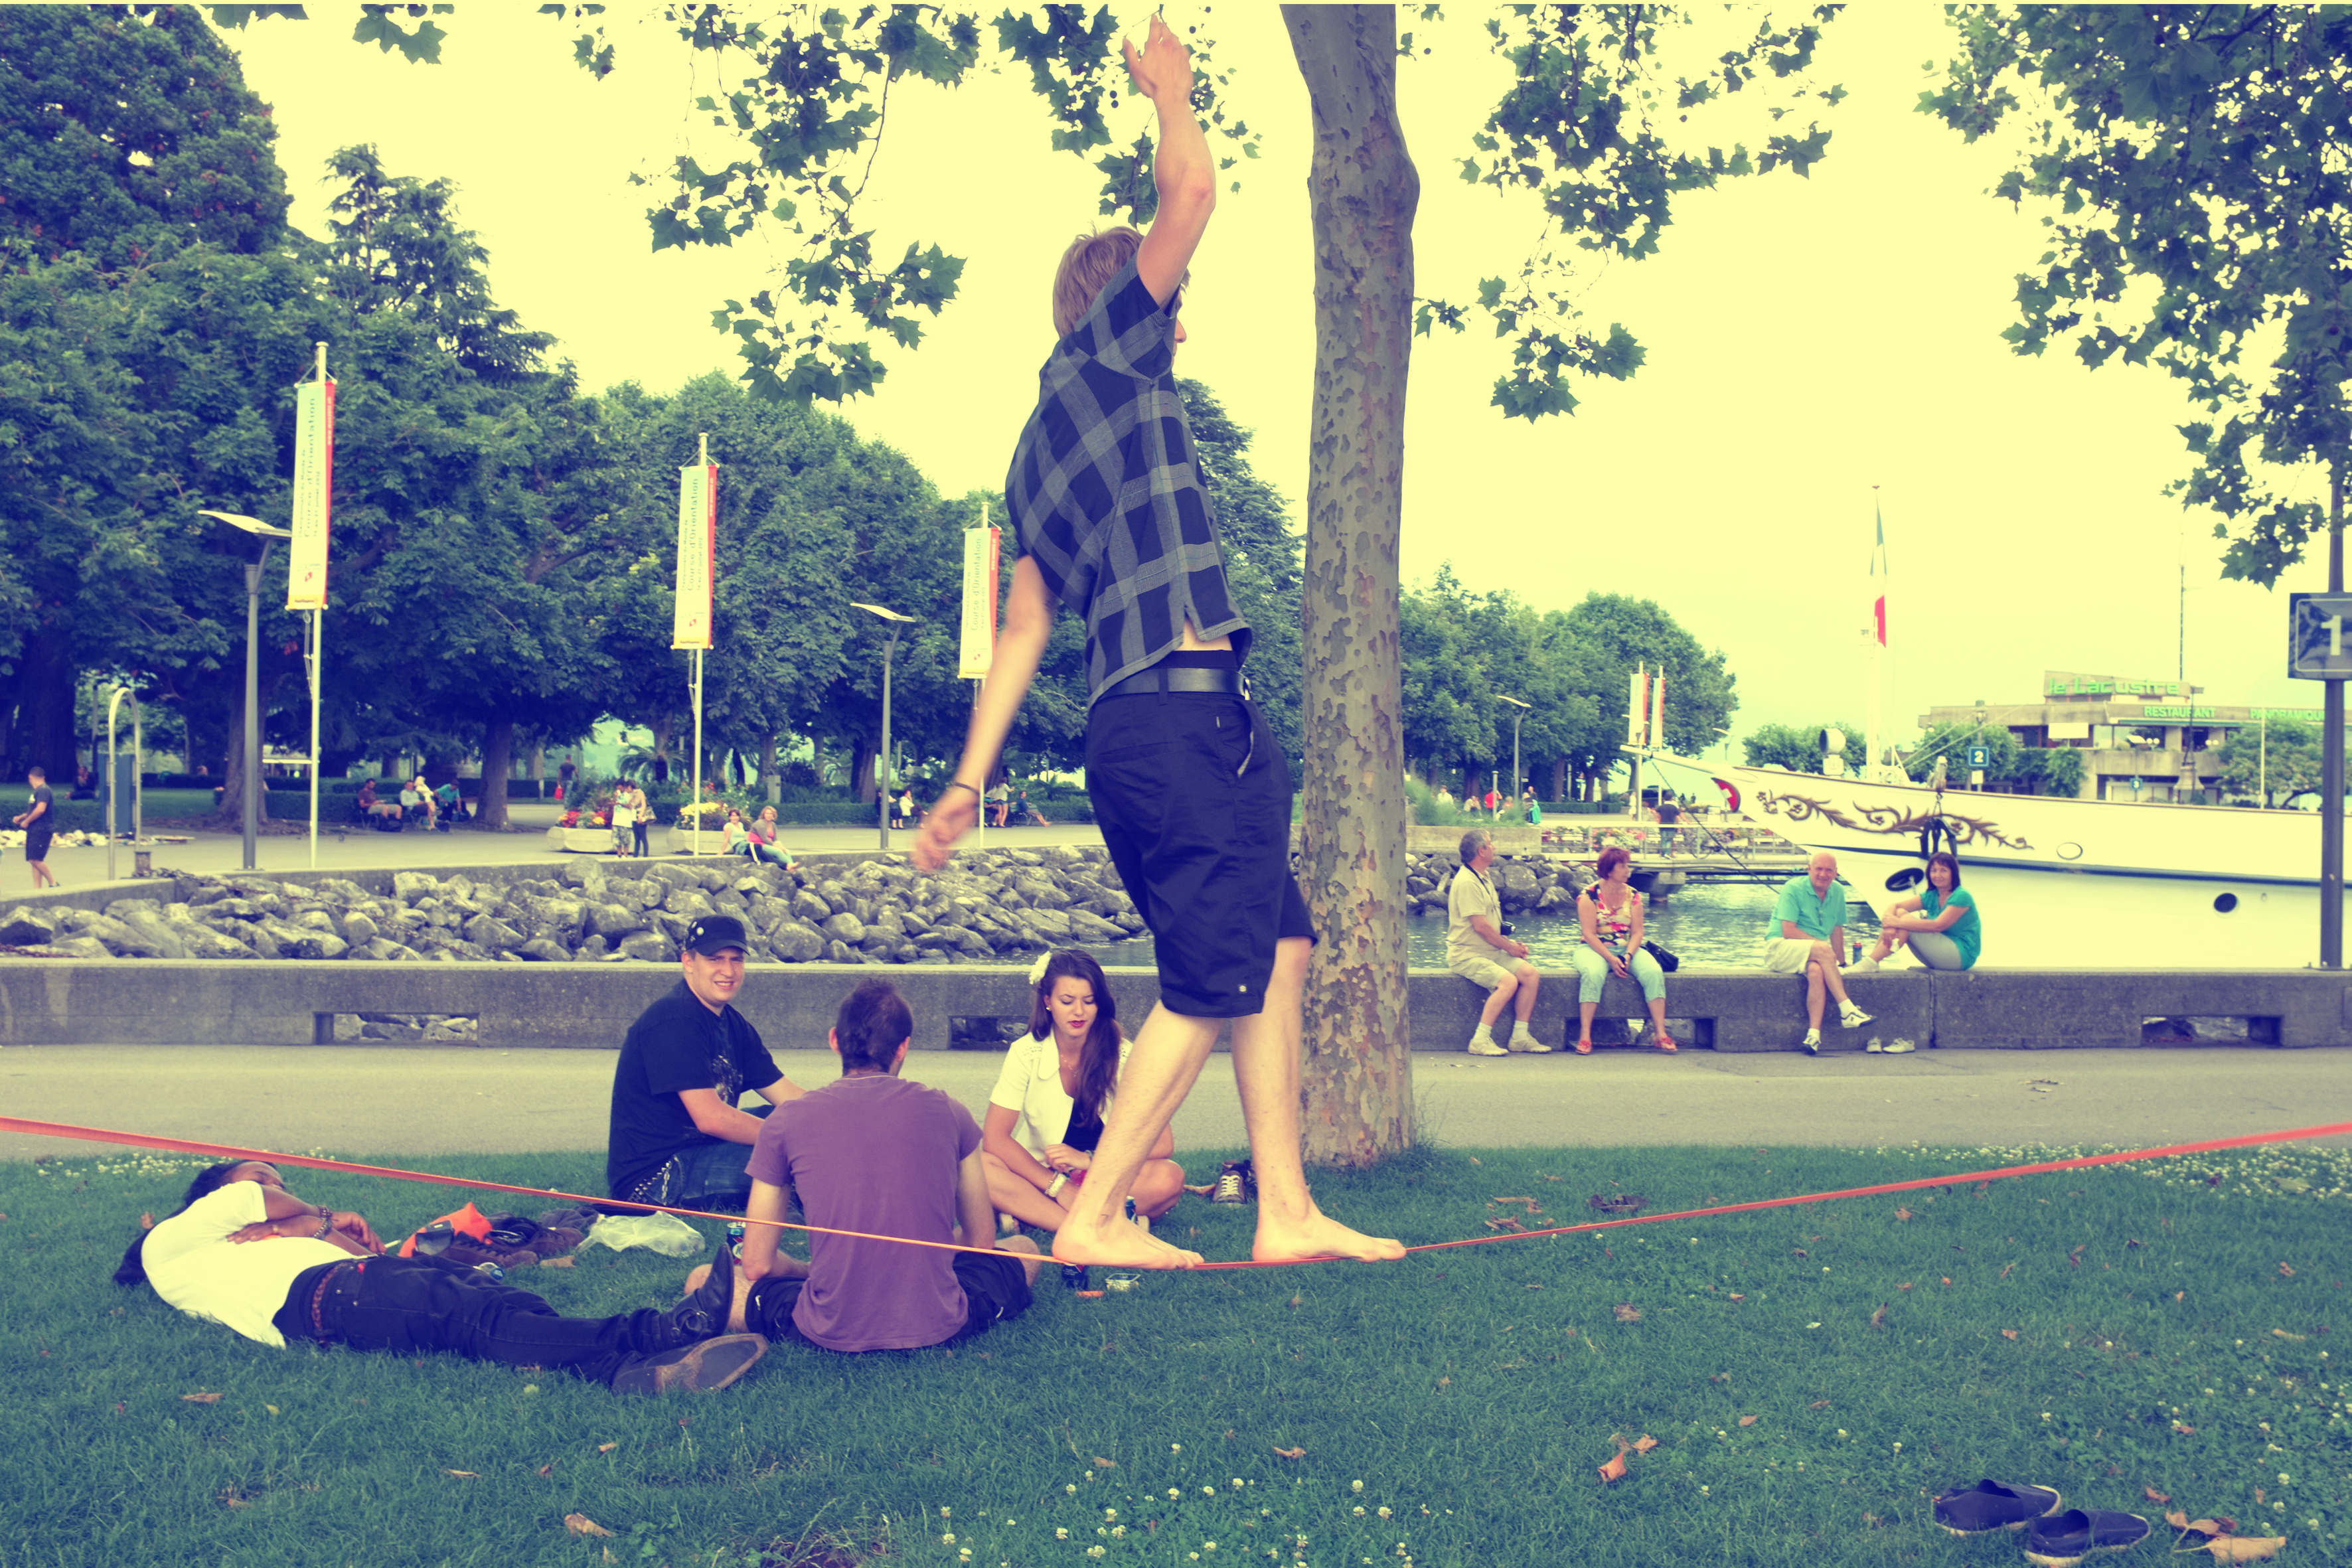
people, street, urban, fujifilm, season, 2012, fun, playground, x100, switzerland, fuji, finepixx100, lausanne, human positions